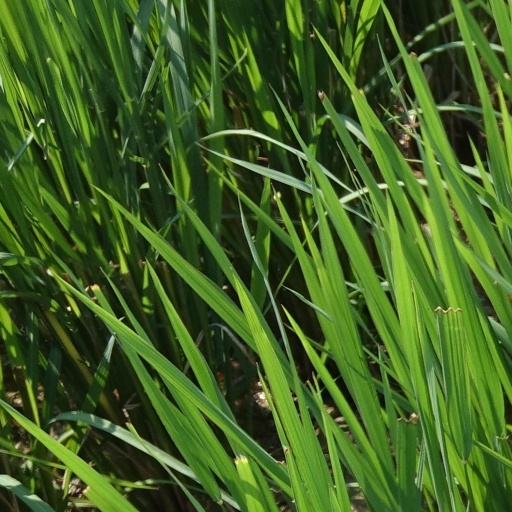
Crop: rice